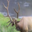
Label: deer